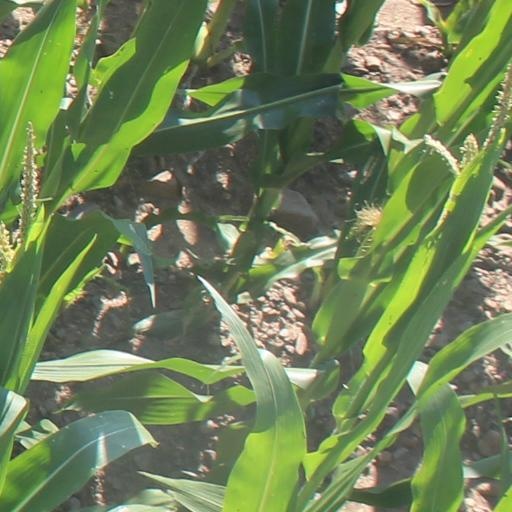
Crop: maize; corn